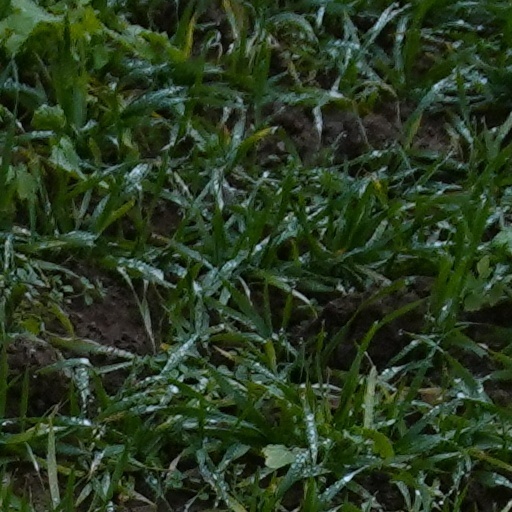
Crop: wheat